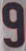
Number: 9